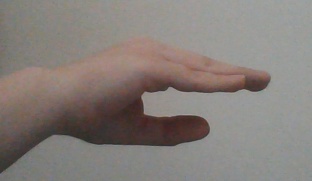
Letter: jeem